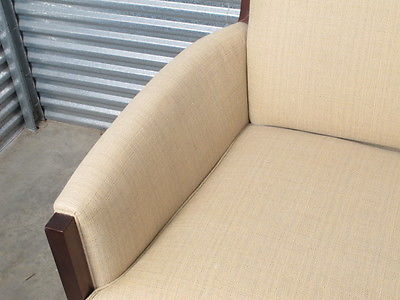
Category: sofa